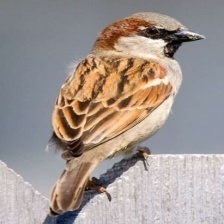
Species: HOUSE SPARROW
Scientific name: PASSER DOMESTICUS